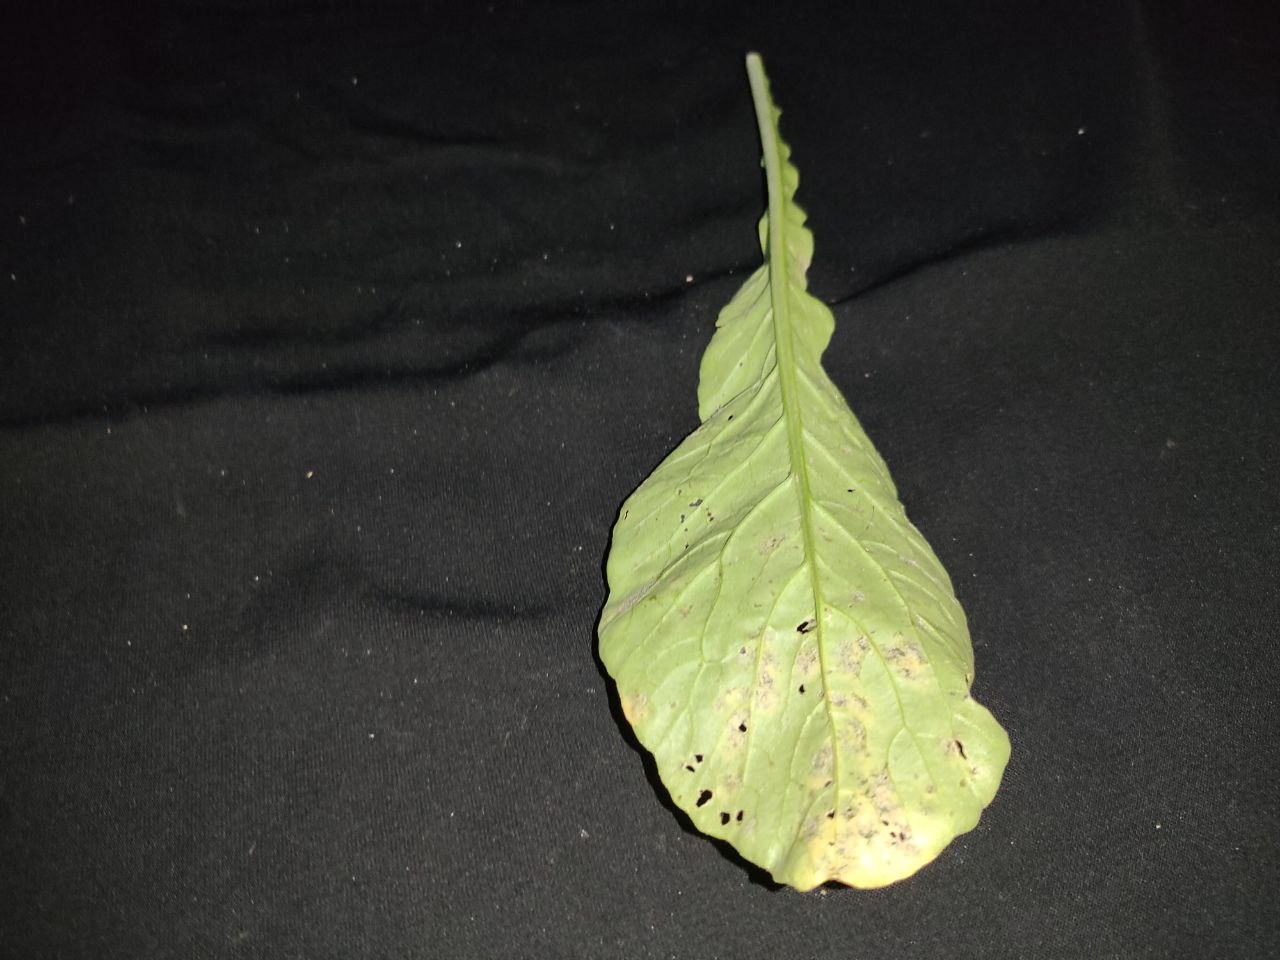
Label: Downey mildew